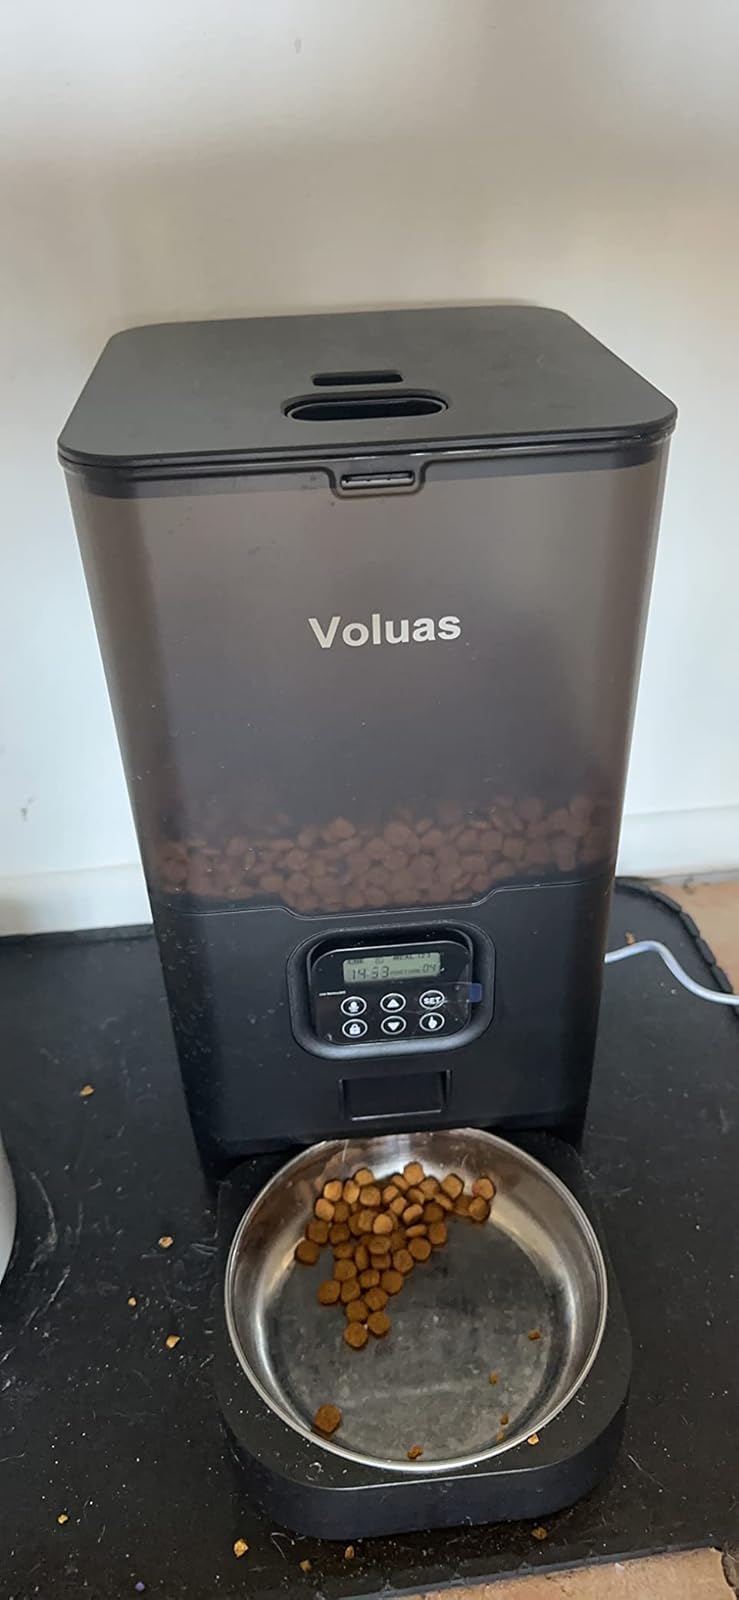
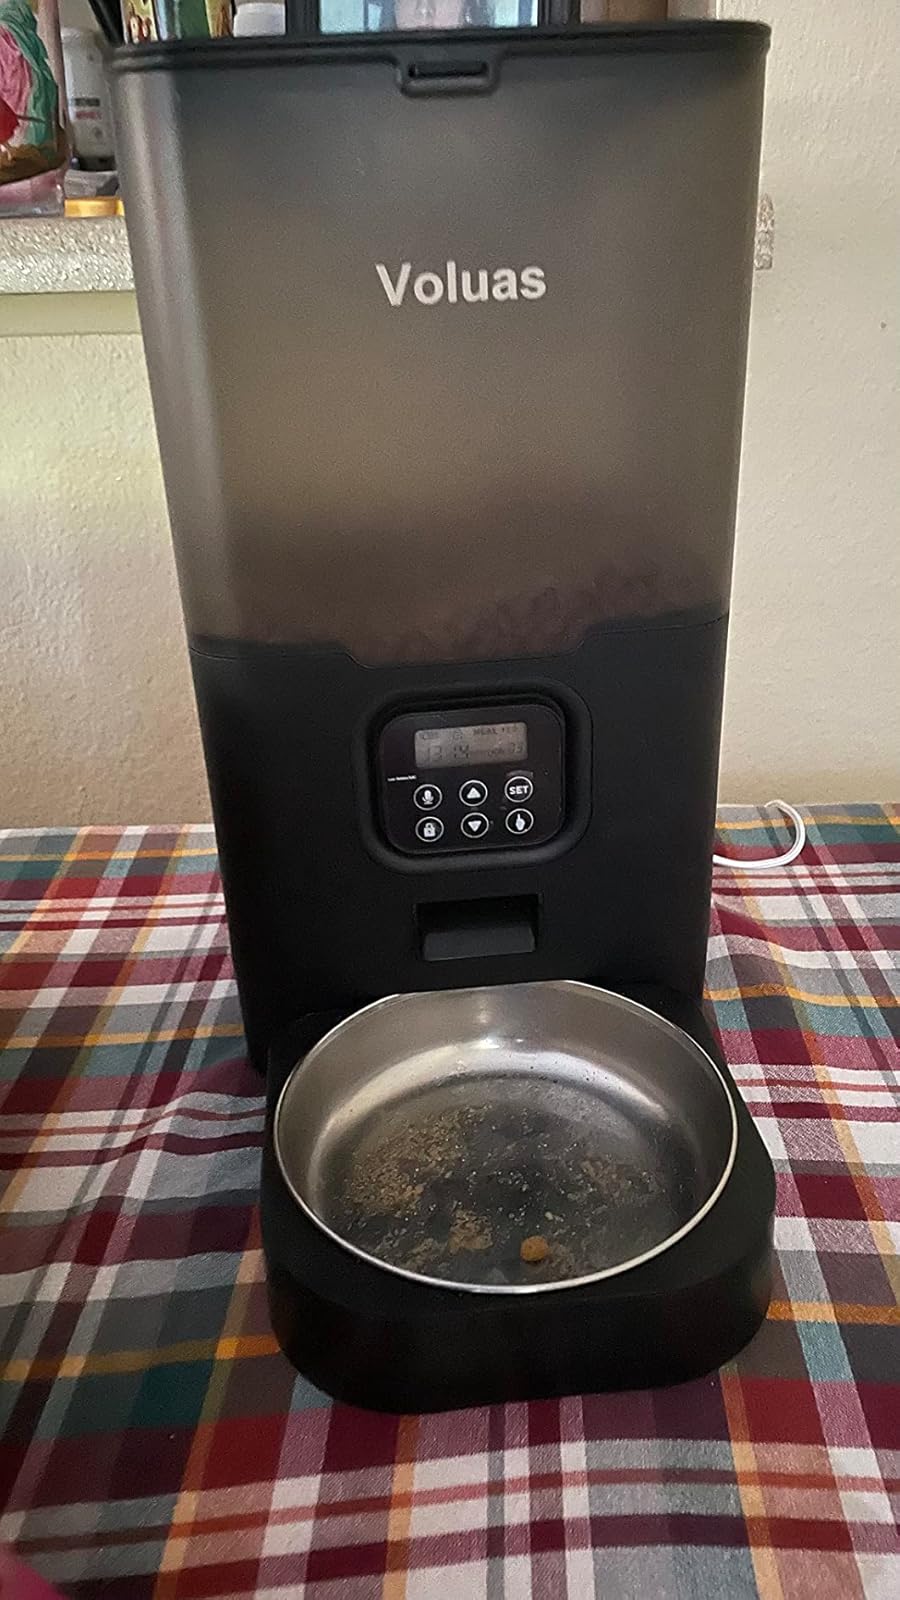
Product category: items_feeder
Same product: yes